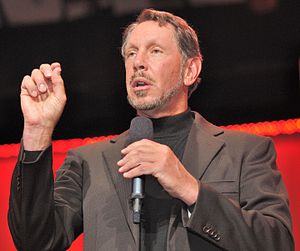
Larry Ellison
Larry Elllison
"Lawrence Joseph ""Larry"" Ellison er en amerikansk forretningsmand, filantrop, medstifter, bestyrelsesformand og Chief Technology Officer hos softwarefirmaet Oracle Corporation.